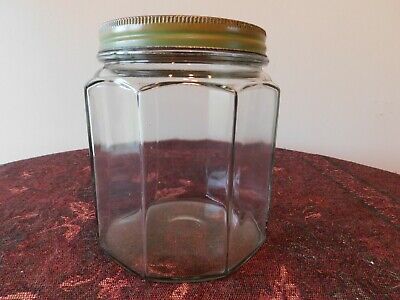
Label: glass